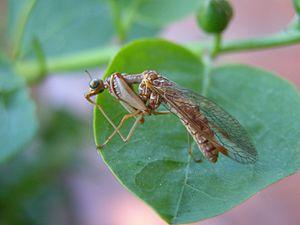
Mantispa styriaca (Neuroptera, Mantispidae) à sa toilette sur une feuille de câprier